Daniel Klem

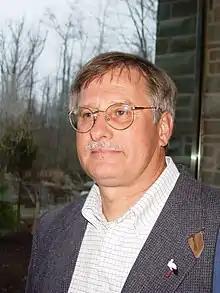
Klem in 2004

Daniel Klem Jr. is an American ornithologist, known for his pioneering research into the mortality of birds due to glass windows. He is the Sarkis Acopian Professor of Ornithology and Conservation Biology at Muhlenberg College. He has been teaching there since 1979.